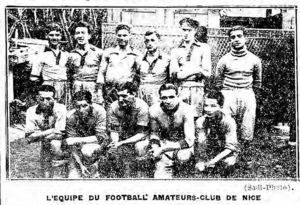
Photo de l'équipe du FAC Nice, champion de côte d'azur de première série pour la saison 1929/1930.
Le Football amateur club de Nice 1920, abrégée en FAC Nice, est un club de football français créé en 1920 et basé dans la ville de Nice dont les joueurs sont surnommés les Facmens. Son seul sacre est celui de champion de Côte d'Azur en 1930. Le FAC obtient le statut professionnel pendant une demi-saison en 1933. Après la Seconde Guerre mondiale, le FAC devient le Football Amateur Club Clemenceau de Nice, il disparaît le 20 juillet 2010 et arrête toutes ses activités. Le 25 janvier 2018, il est refondé par des footballeurs de la ville.